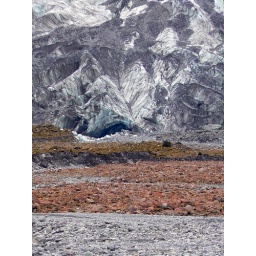
The ice arch is where the water exits from below the glacier to form the Waiho river